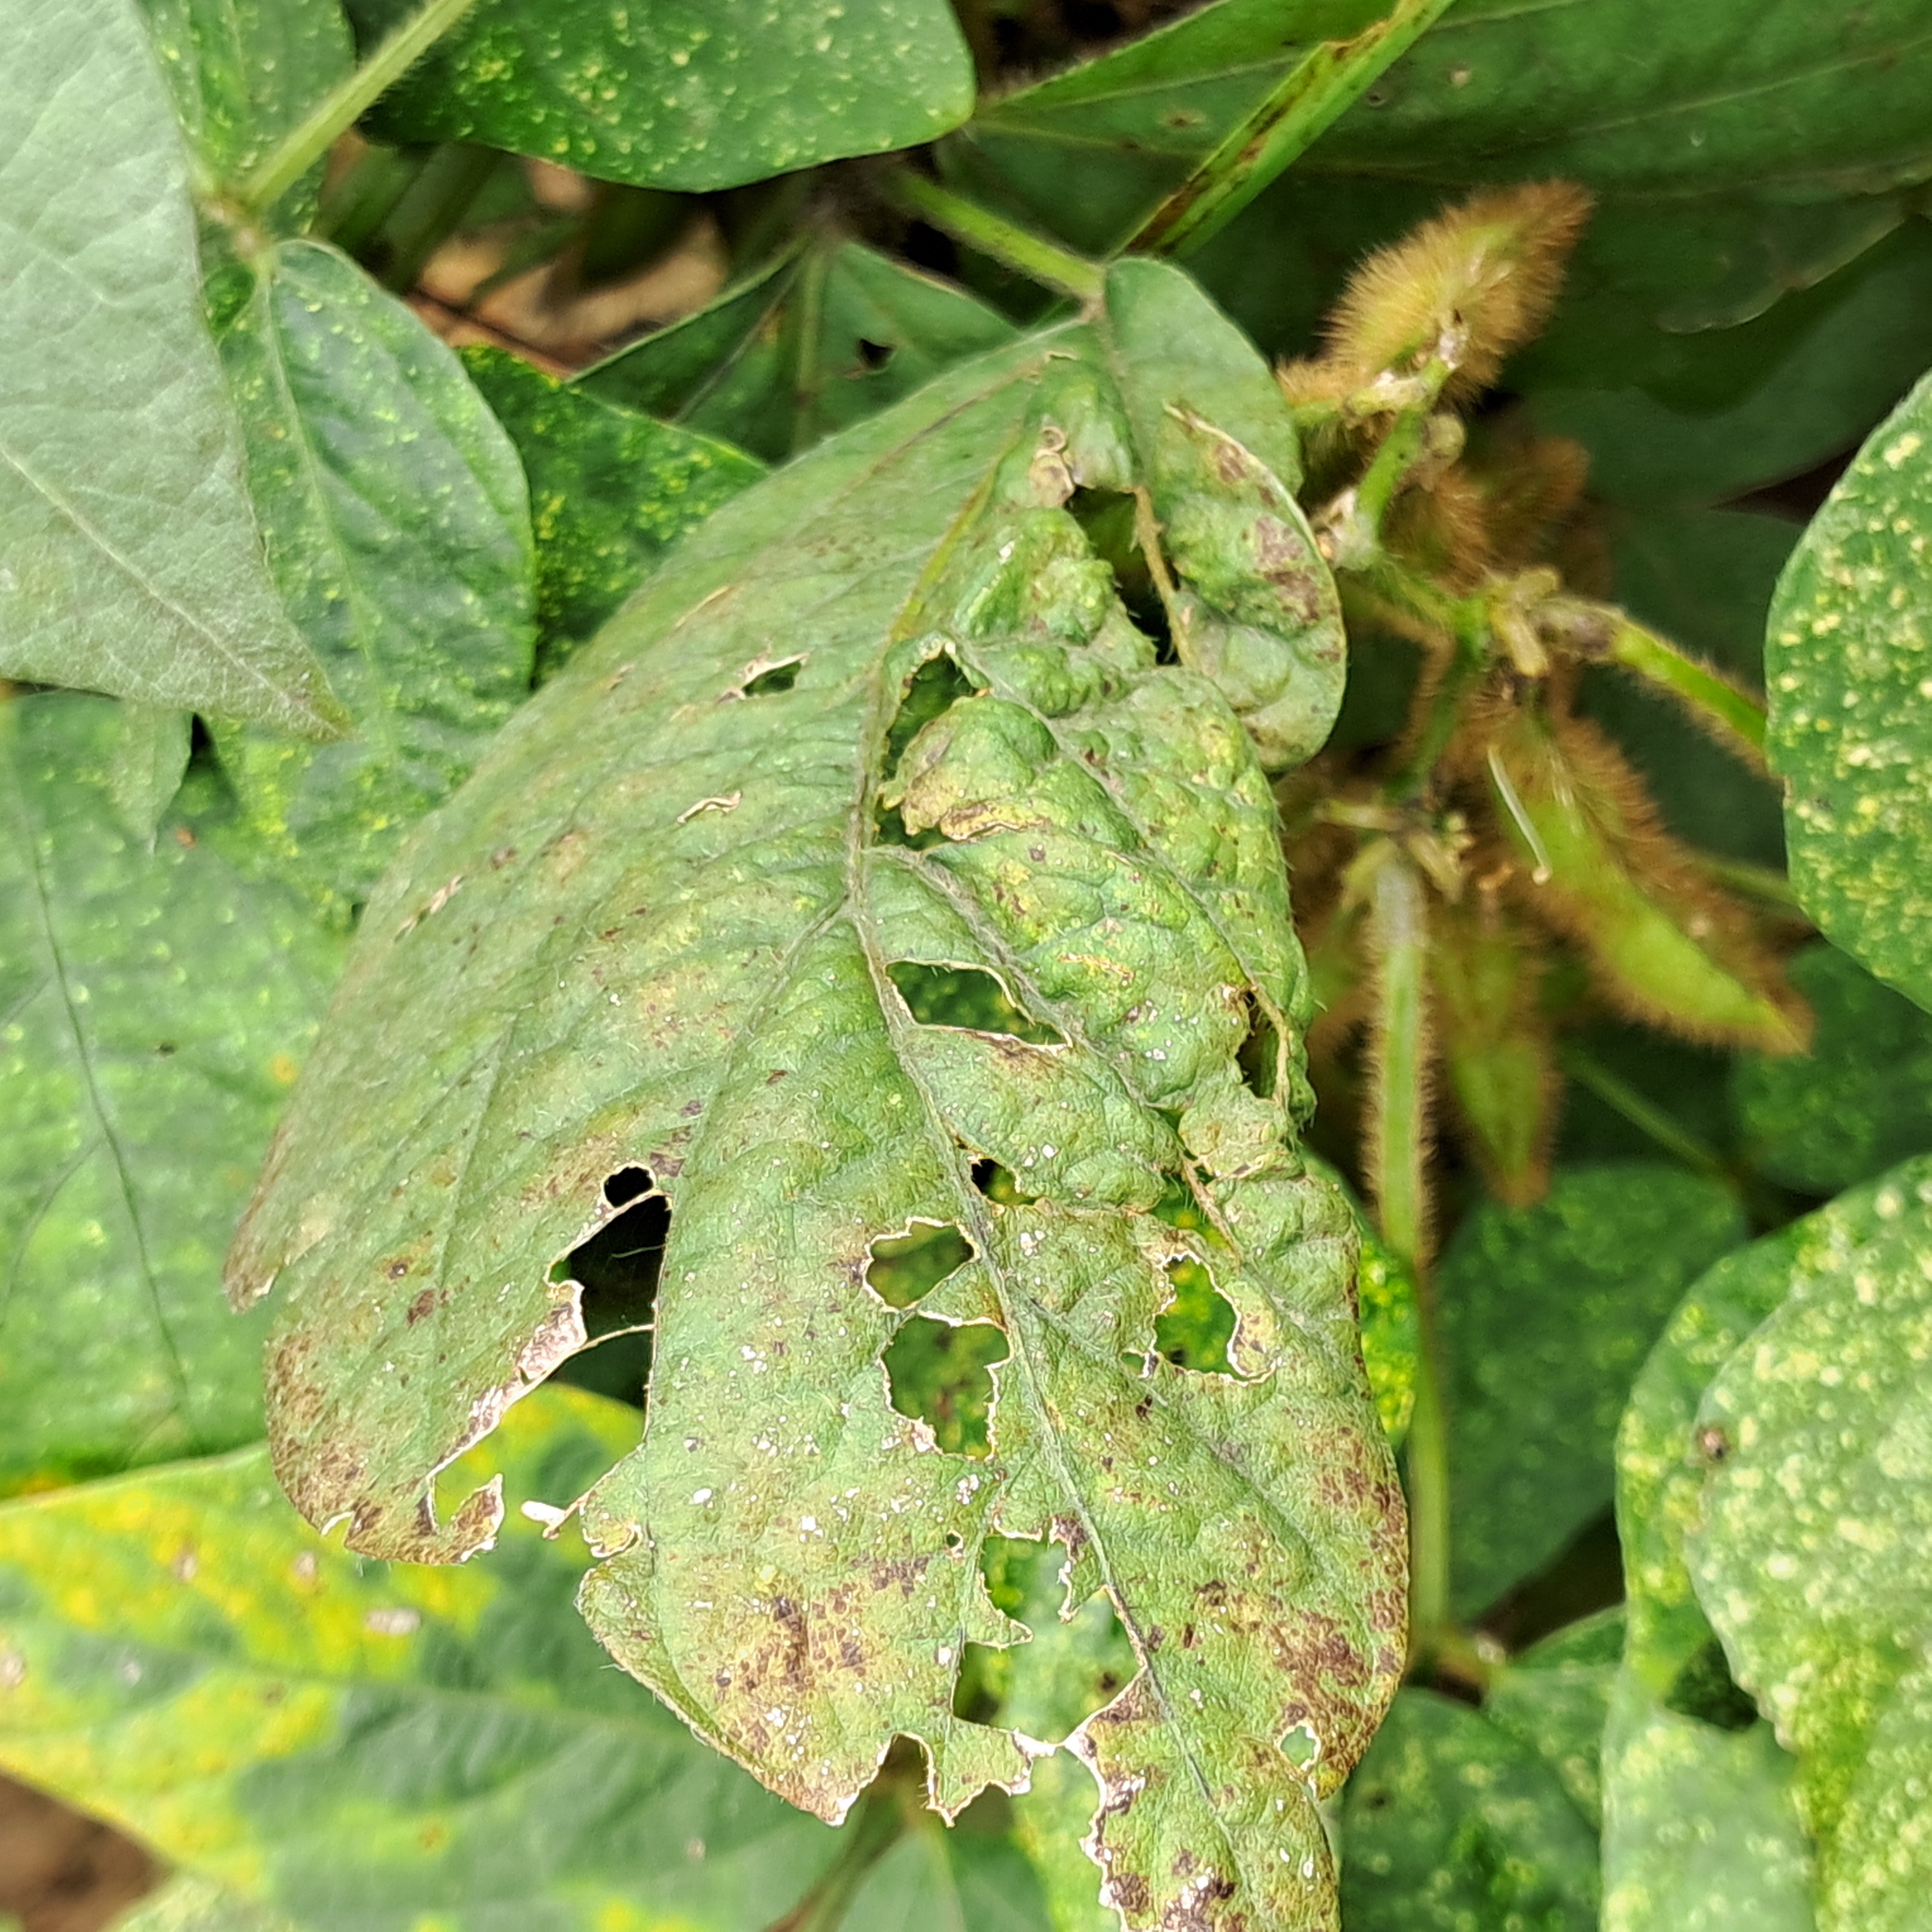
Label: Caterpillar_Semilooper_Pest